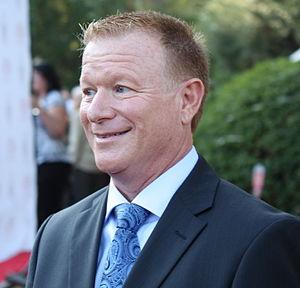
Eric Scott est un acteur américain né le 20 octobre 1958 à Los Angeles, Californie.